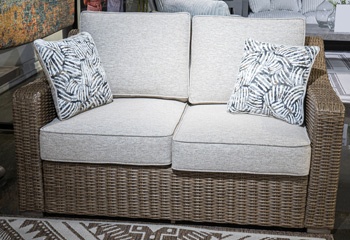
Laguna Heights Outdoor Loveseat with Cushion
More About This Product Product Details Weight & Dimensions Dimensions Full Dimension 58W x 37D x 30H Weight Weight 82.25lbs.
Brand: Ashley Furniture
Category: Furniture > Outdoor Furniture > Outdoor Seating > Outdoor Sofas > Loveseat Sofas